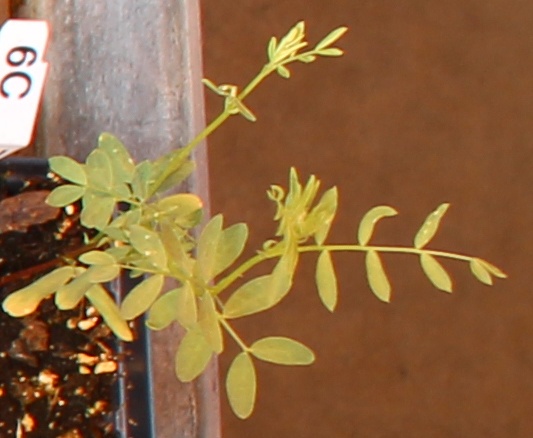
Label: Lentil